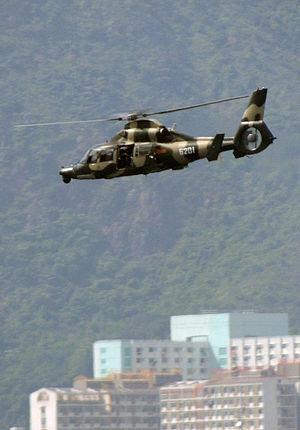
Le Sud-Aviation SA.365 Dauphin est un hélicoptère moyen polyvalent conçu par la société française Sud-Aviation pour succéder à l'Alouette III. Développé par la Société nationale industrielle aérospatiale, dont la division hélicoptère est devenue en 1990 la branche française d'Airbus Helicopters, il a fait l'objet de développements civils et militaires. Le Dauphin a aussi donné naissance à la famille d'appareils de combat Airbus Helicopters Panther puis à une nouvelle génération d'appareils civils dénommés EC155.
L'Armée populaire de libération, fut fondée sous le nom d'Armée rouge chinoise par le Parti communiste chinois le 1ᵉʳ août 1927 au tout début de la guerre civile qui l'opposa au Guomindang. Après la guerre sino-japonaise, les troupes communistes furent rebaptisées Armée populaire de libération. C'est depuis le nom officiel de l'Armée nationale de la république populaire de Chine. Avec plus de deux millions de soldats actifs, l'APL est depuis la disparition de l'Armée rouge la plus grande du monde en termes d'effectifs. L'APL est composé depuis le 1ᵉʳ janvier 2016 de cinq services — l'armée, la marine, la force aérienne, la Force des fusées, la Force de soutien stratégique supporté par la Police armée du peuple et la milice. L'insigne de l'Armée populaire de libération se compose d'une étoile rouge portant les caractères chinois pour huit et un, se référant au 1ᵉʳ août.
L'aviation des forces terrestres de l'Armée populaire de libération créée en 1988 sont les forces de l'aviation légère de l'armée de terre chinoise.